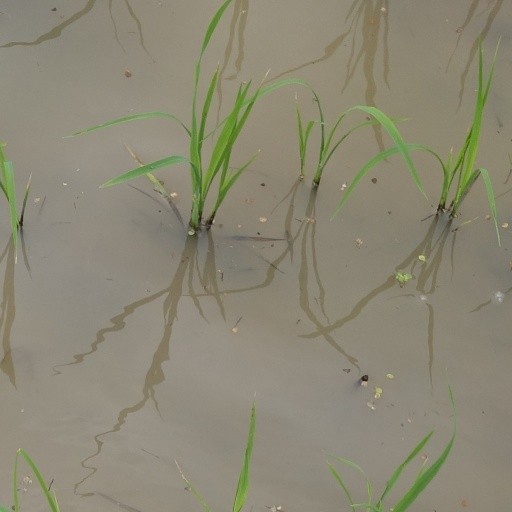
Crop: rice